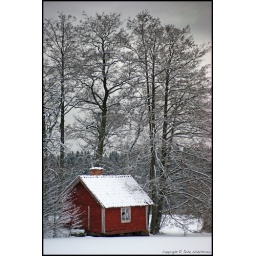
The little house by the lake